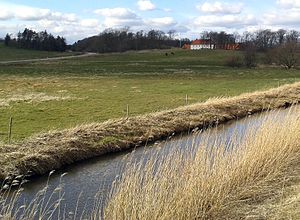
Jordbro Å
Jordbro Å neden for hovedgården Strandet
Jordbro Å neden for Strandet tæt ved Hjarbæk Fjord
Jordbro Å er en ca. 25 km lang å mellem Viborg og Skive i det nordlige Midtjylland. Den har sit udspring nordøst for Sjørup og løber mod nordøst forbi Daugbjerg Kalkgruber. Den svinger efterhånden i nordlig retning mod Stoholm, hvor Mønsted Å løber sammen med Jordbro Å. Fra sammenløbet fortsætter den mod nord gennem Dalgas Plantage forbi Sønder- og Nørre Ørum samt hovedgården Strandet og løber ud i den vestlige side af Hjarbæk Fjord cirka 4 km sydøst for Virksund.